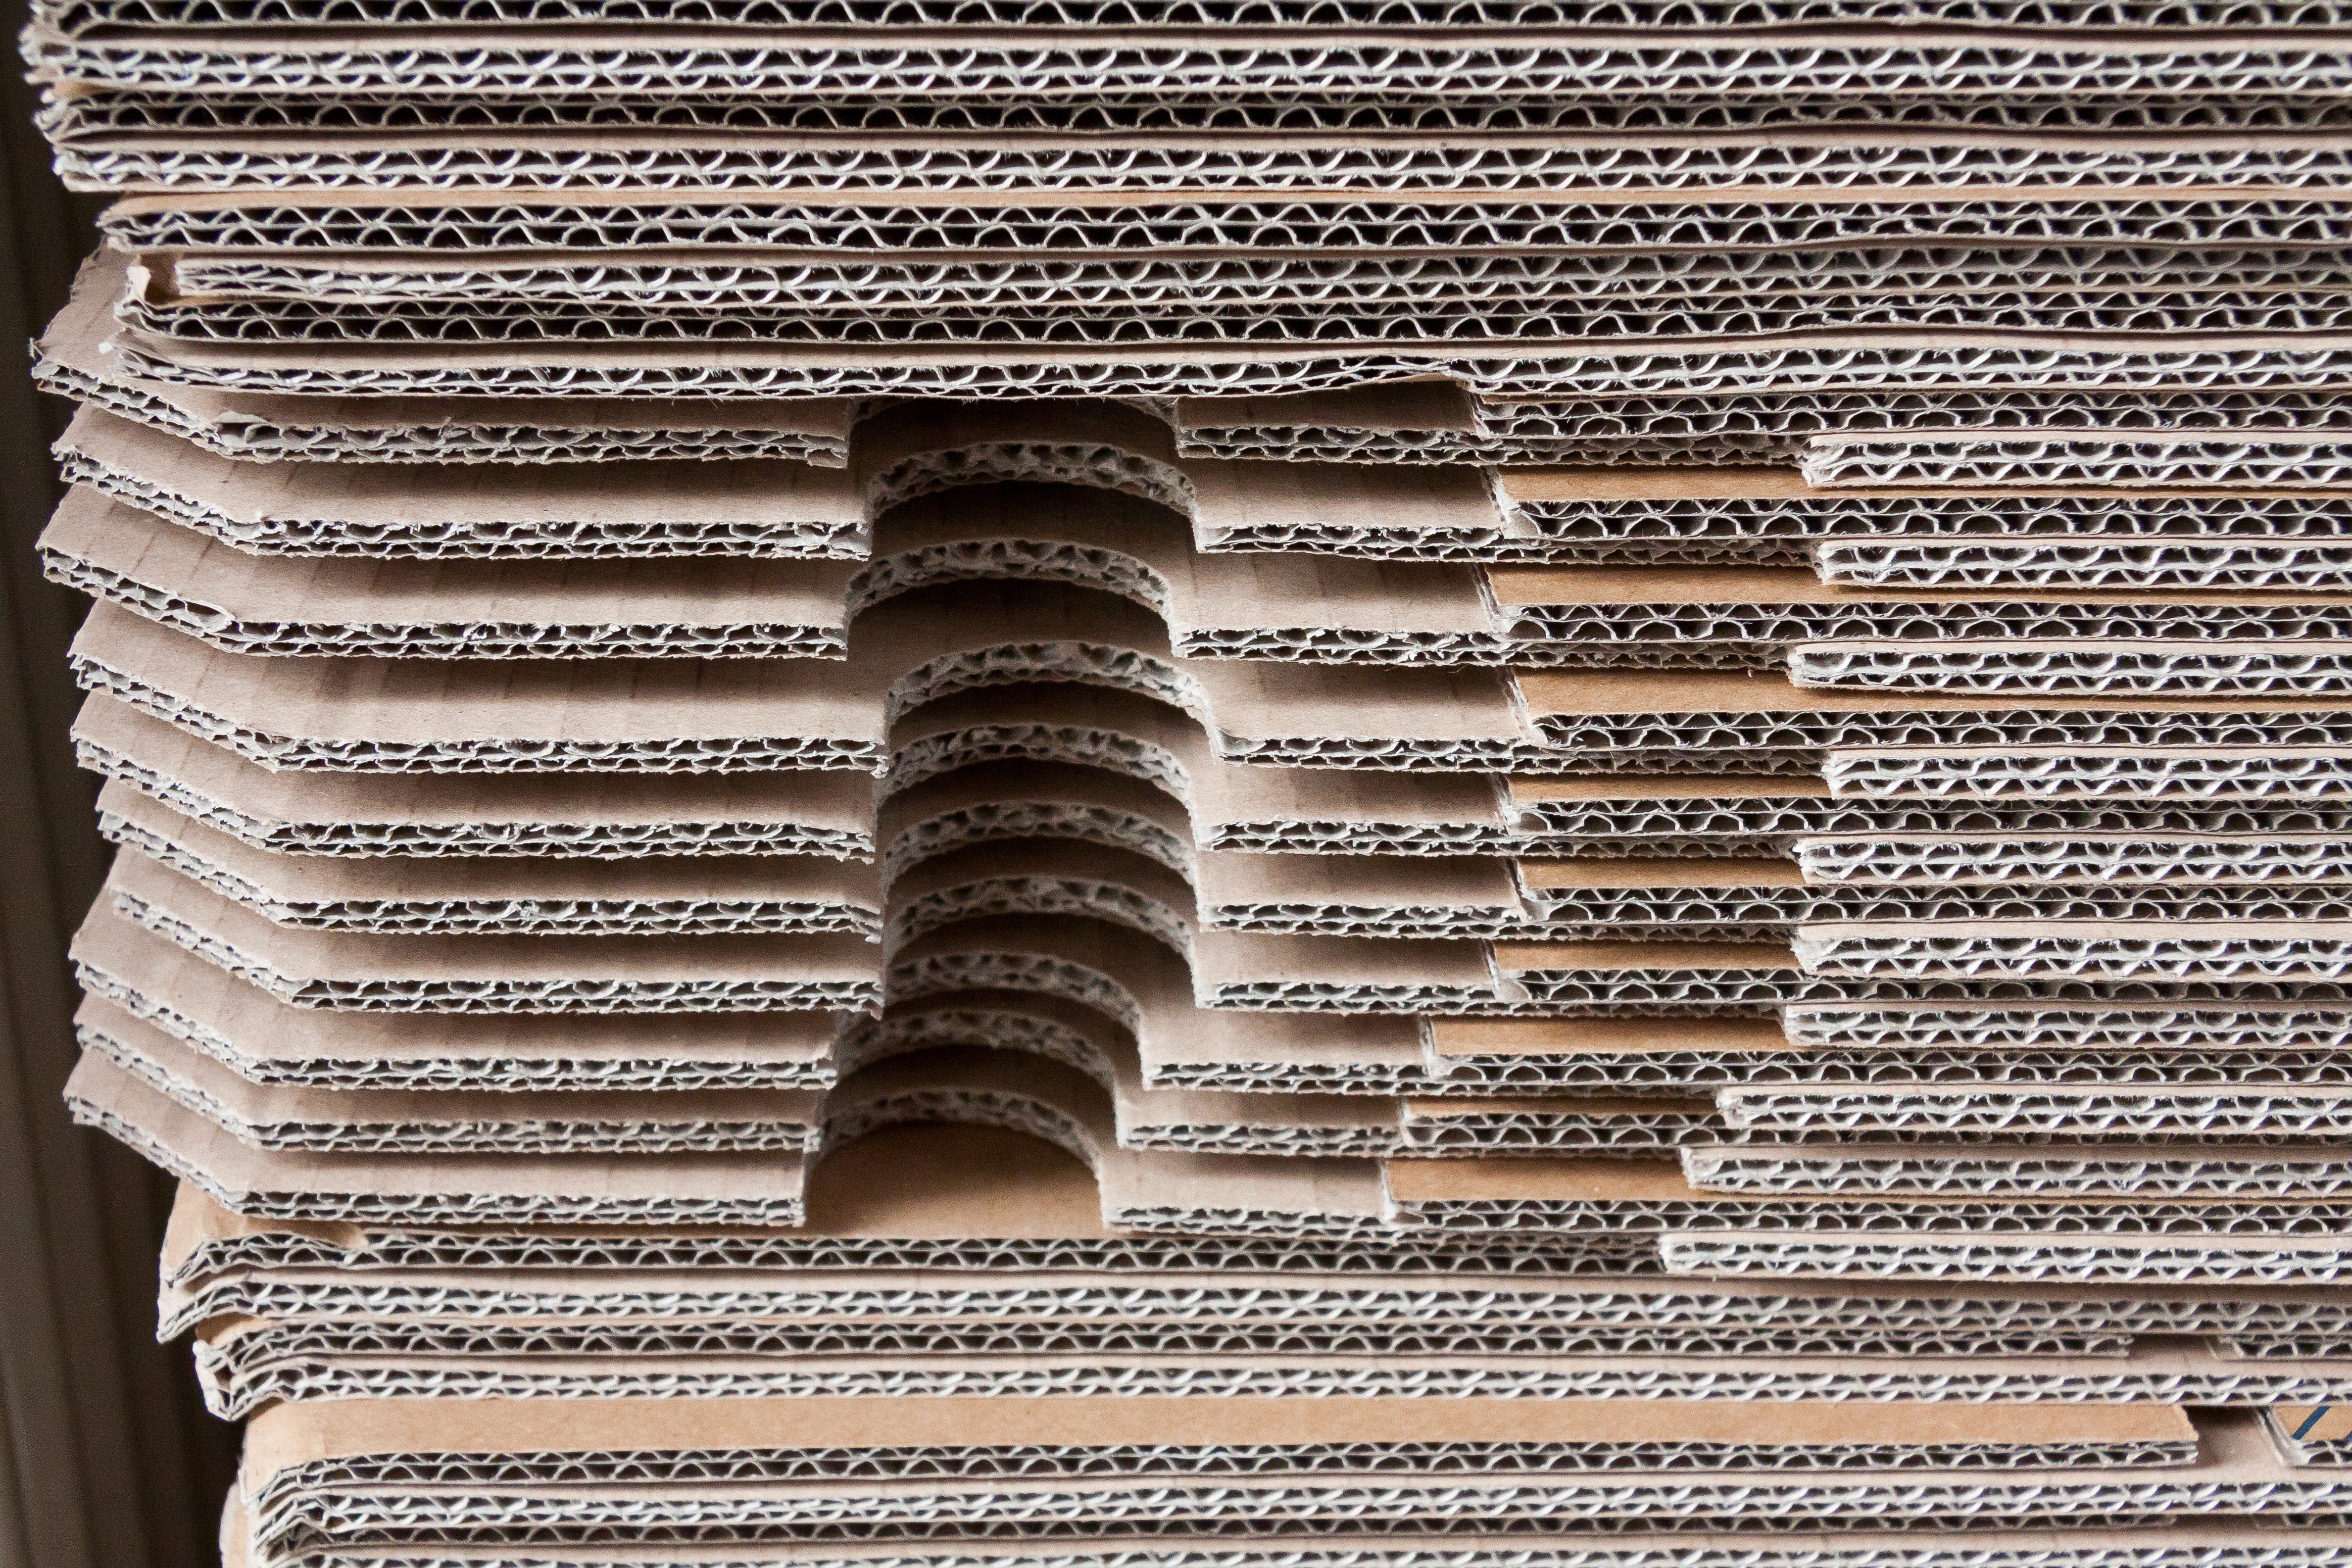
structure, wood, transport, pattern, brown, stack, furniture, material, textile, move, cardboard, packaging, logistics, flooring, corrugated board